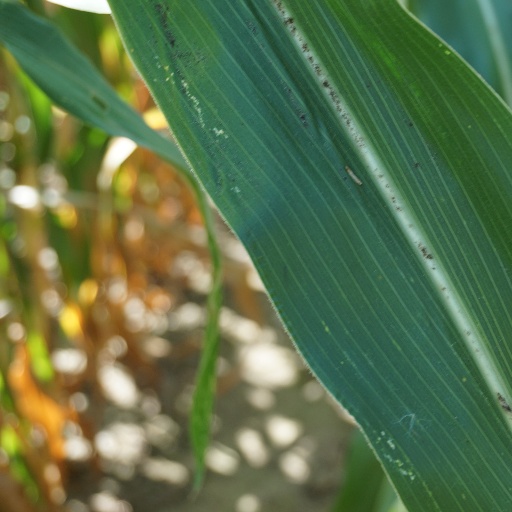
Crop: maize; corn